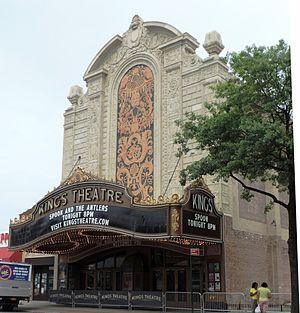
Le Kings Theatre, anciennement Loew's Kings Theatre, est un lieu de spectacle vivant dans le quartier Flatbush de Brooklyn, à New York. Ouvert par les théâtres de Loew Cineplex comme palais du cinéma en 1929 et fermé en 1977, le théâtre est resté vide pendant des décennies jusqu'à ce qu'une rénovation complète ait été lancée en 2010. Le théâtre a rouvert ses portes au public le 23 janvier 2015 comme salle de spectacle. Il a été inscrit au registre national des lieux historiques le 22 août 2012.